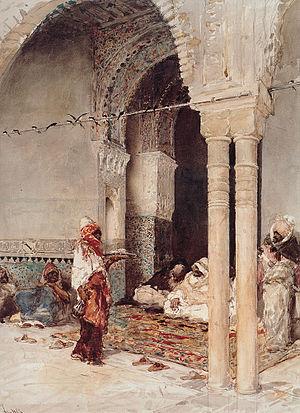
Habité dès la préhistoire par des populations berbères, le Maroc et son territoire ont connu des peuplements phéniciens, carthaginois, romains, vandales, byzantins et arabes. C'est en 788, lors de son exil qu'Idris Iᵉʳ, fuyant les persécutions du califat des Abbassides, a donné naissance à un État dans le Maghreb al-Aqsa. Depuis, le Maroc a toujours gardé, si ce n'est une indépendance absolue, du moins une très forte autonomie.